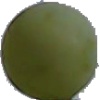
Label: Grape White 4